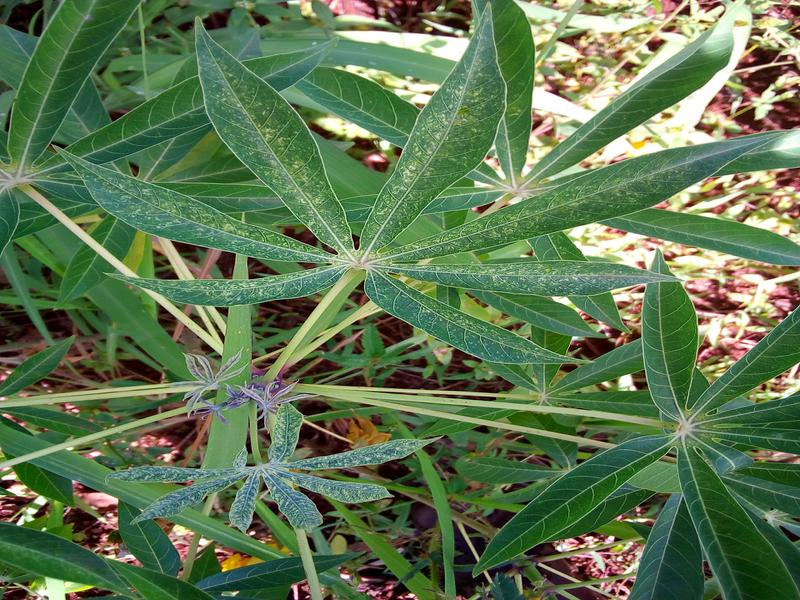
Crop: cassava
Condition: green_mottle